1941 Cabo San Lucas hurricane

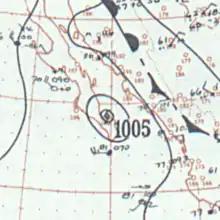
Weather map of the hurricane making landfall on September 11

Throughout the peninsula, 15 people were killed, and many were injured. According to press reports from Mexico City, the hurricane was considered the worst system to affect the state since the dawn of the 20th century.